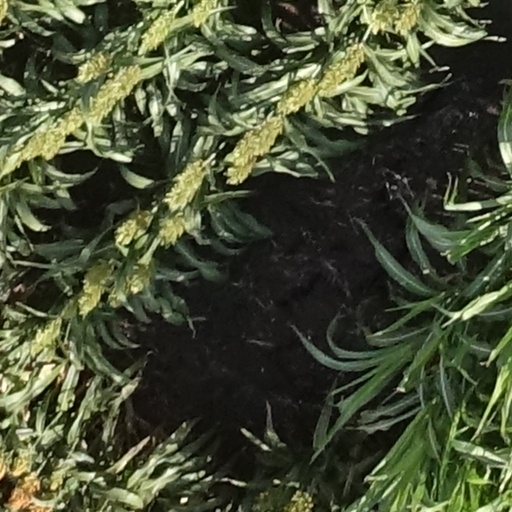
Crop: sorghum